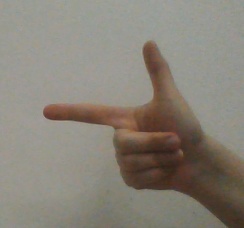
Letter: yaa